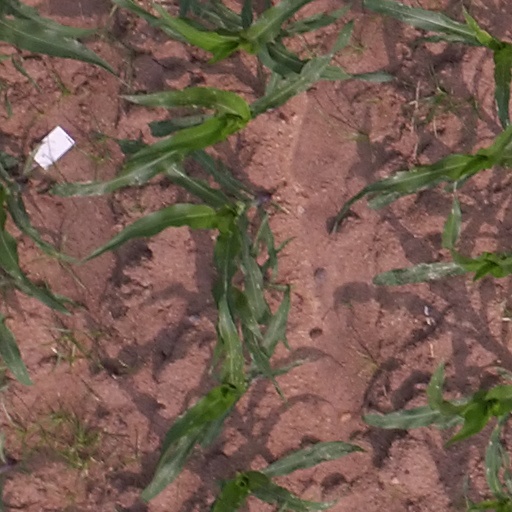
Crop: maize; corn